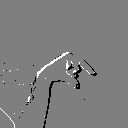
ASL letter: q